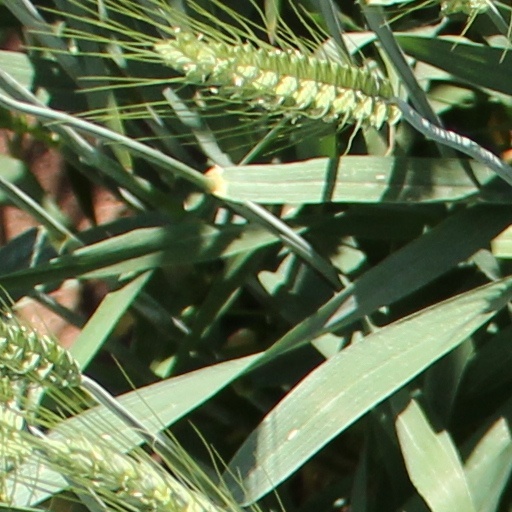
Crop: wheat